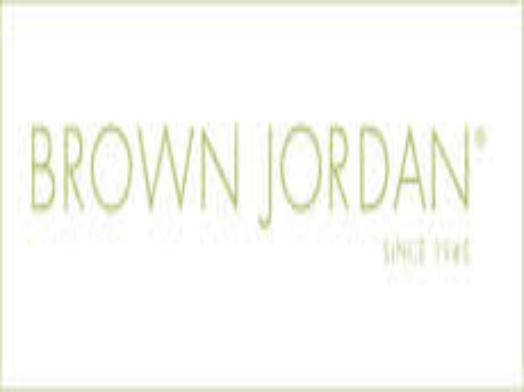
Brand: brown jordan
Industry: Necessities